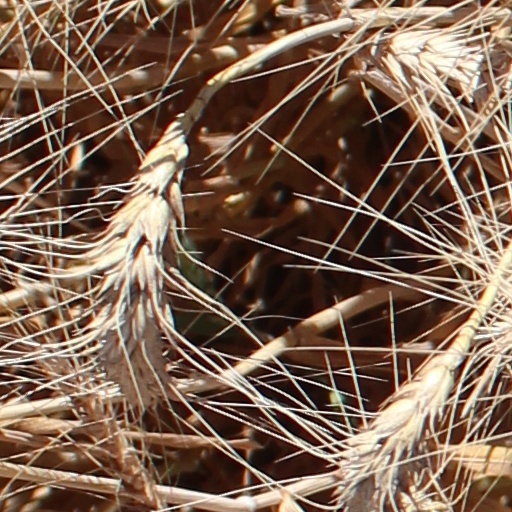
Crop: wheat